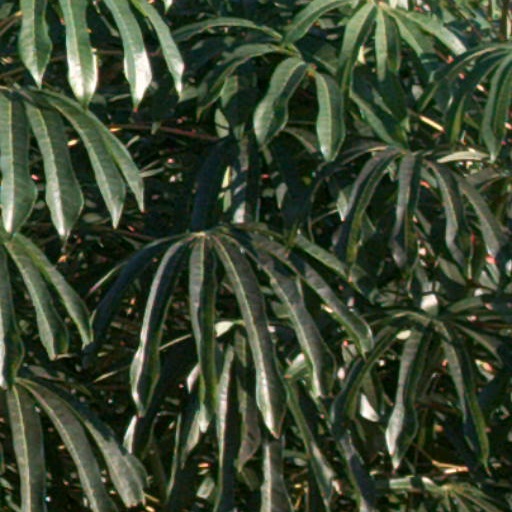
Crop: cassava